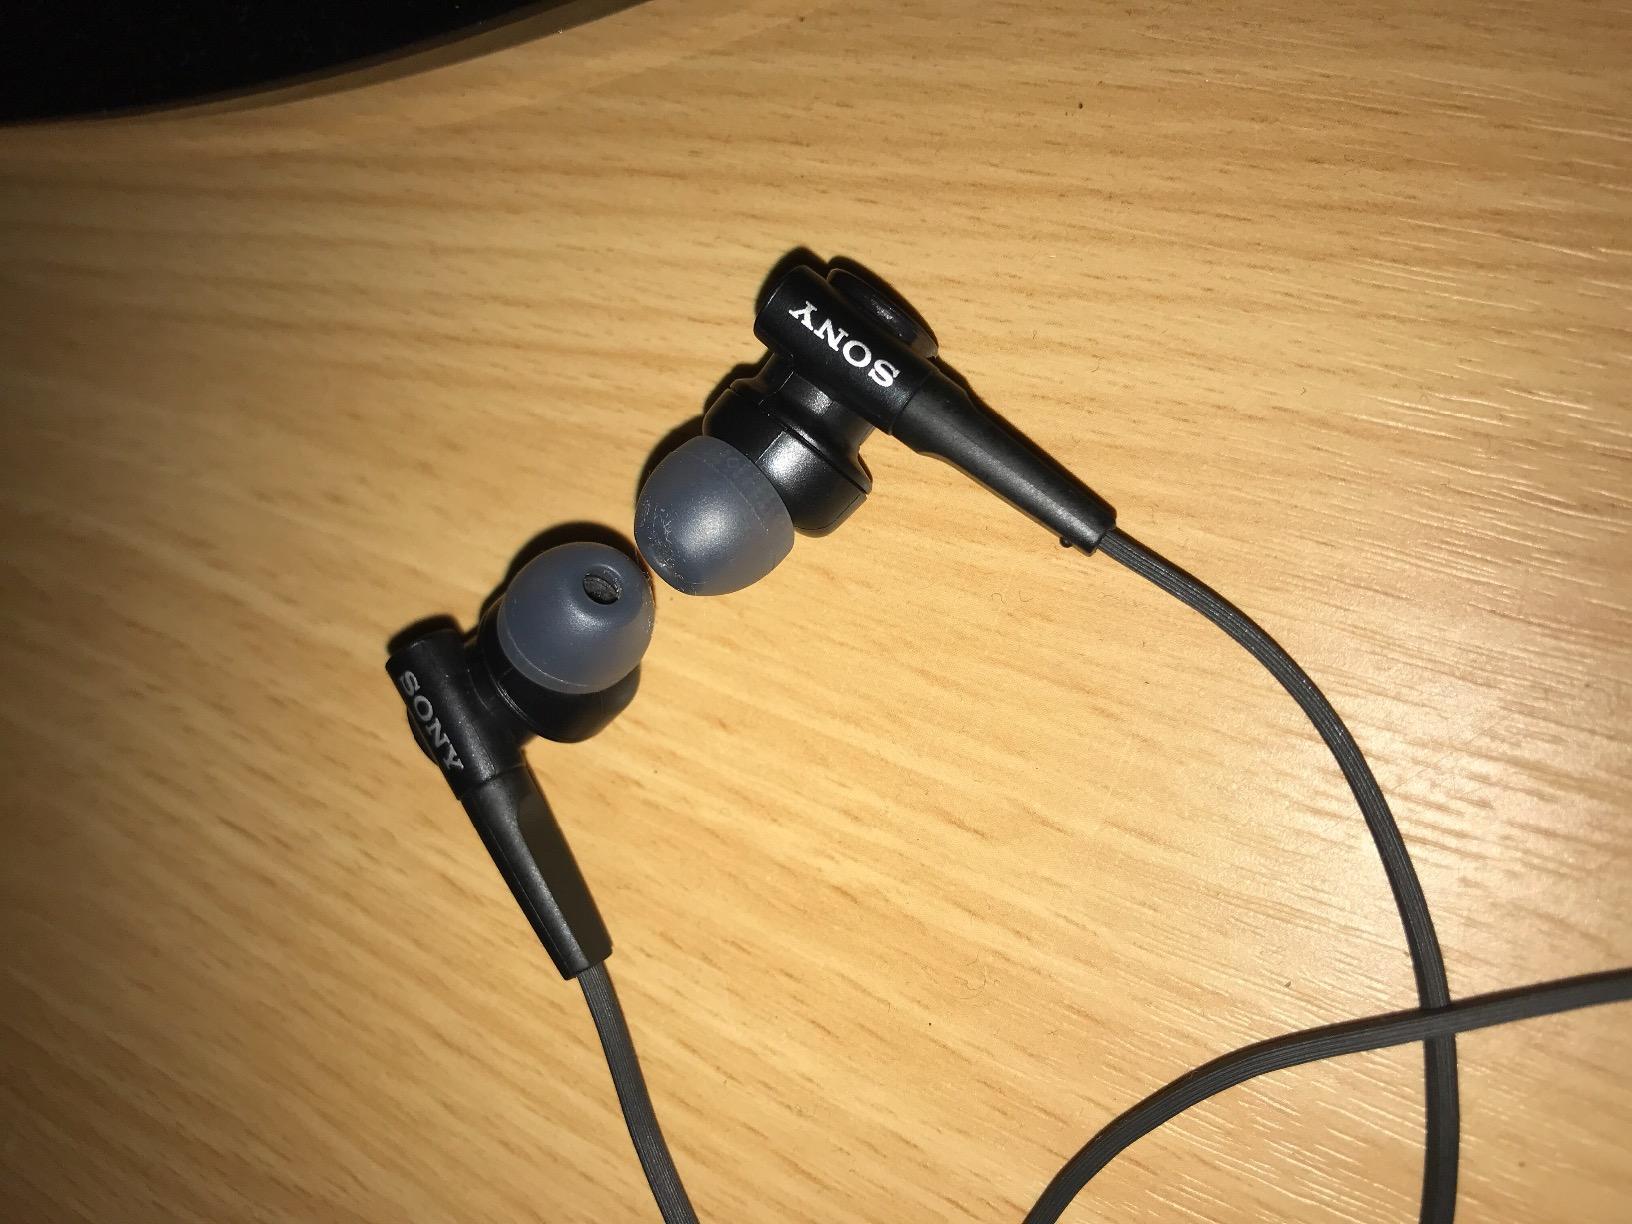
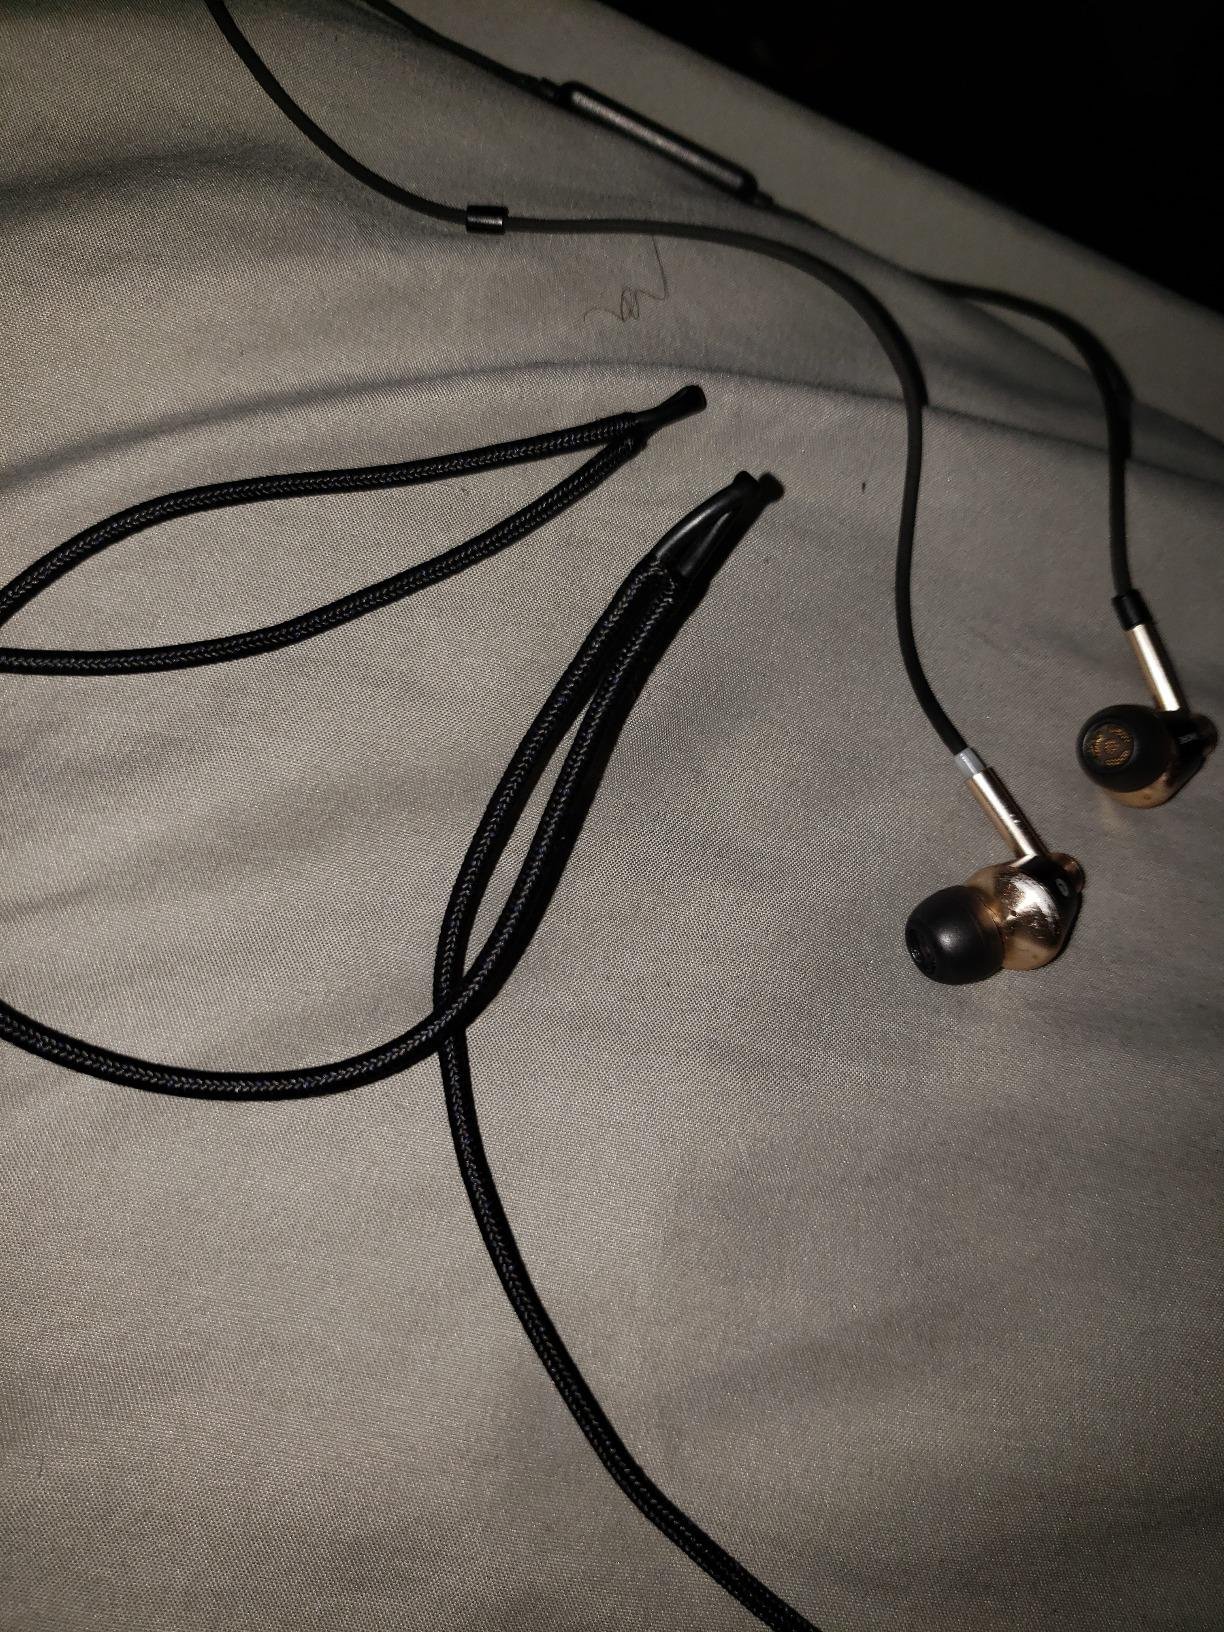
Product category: headphones
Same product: no